Kardecist spiritism

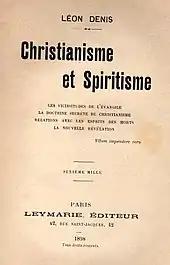
"Christianisme et Spiritisme" ("Christianity and Spiritism"), a book from 1898 by the philosopher Léon Denis, which links Christian morality and the moral laws of Spiritism

The relationship between Spiritism itself and medicine is profound, as evidenced by its presence in many spiritist books and the existence of the International Spiritist Medical Association, which brings together medical-spiritist associations from various countries. Spiritism constitutes a vast international movement of charity and healthcare institutions, as evidenced mainly by the existence of such associations, numerous hospitals and spiritist centers, and a notable promotion of psychiatry and homeopathy.